Innis P. Swift

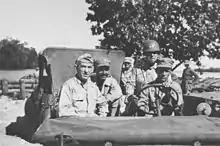
Swift (in helmet behind driver) with Generals Walter Krueger and William C. Chase

He transitioned the division from horse cavalry to essentially an infantry division, though it retained "Cavalry" in the name. He took his division to Australia in July 1942 and remained in command through the Admiralty Islands campaign after which he was reassigned to command I Corps in August 1944. He led I Corps during the liberation of Luzon in the Philippines in late 1944 into 1945. He was the oldest U.S. Corps commander to serve in World War II. After the war he remained a close personal friend of Douglas MacArthur.